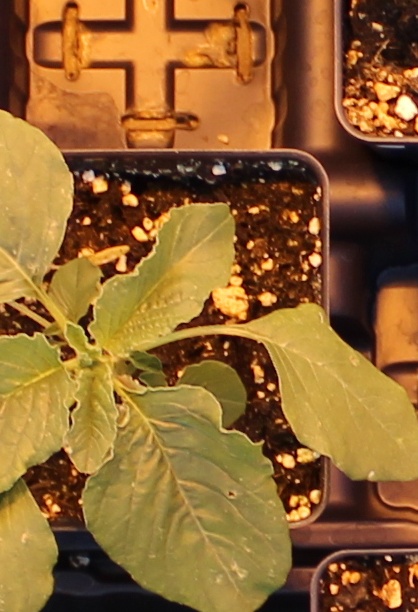
Label: Redroot Pigweed